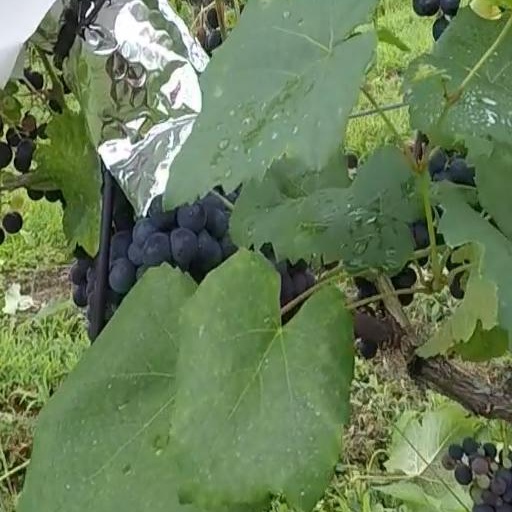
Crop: grape